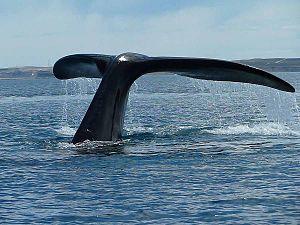
Péninsule Valdés, Patagonie (Argentine).
La péninsule Valdés ou presqu’île de Valdés est une particularité côtière de la province de Chubut, en Argentine. Elle forme une portion de terre quasi-rectangulaire et unie au continent par l'isthme Carlos Ameghino. La presqu'île a été déclarée en 1999 Patrimoine mondial par l'UNESCO.